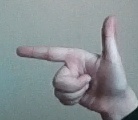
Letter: yaa